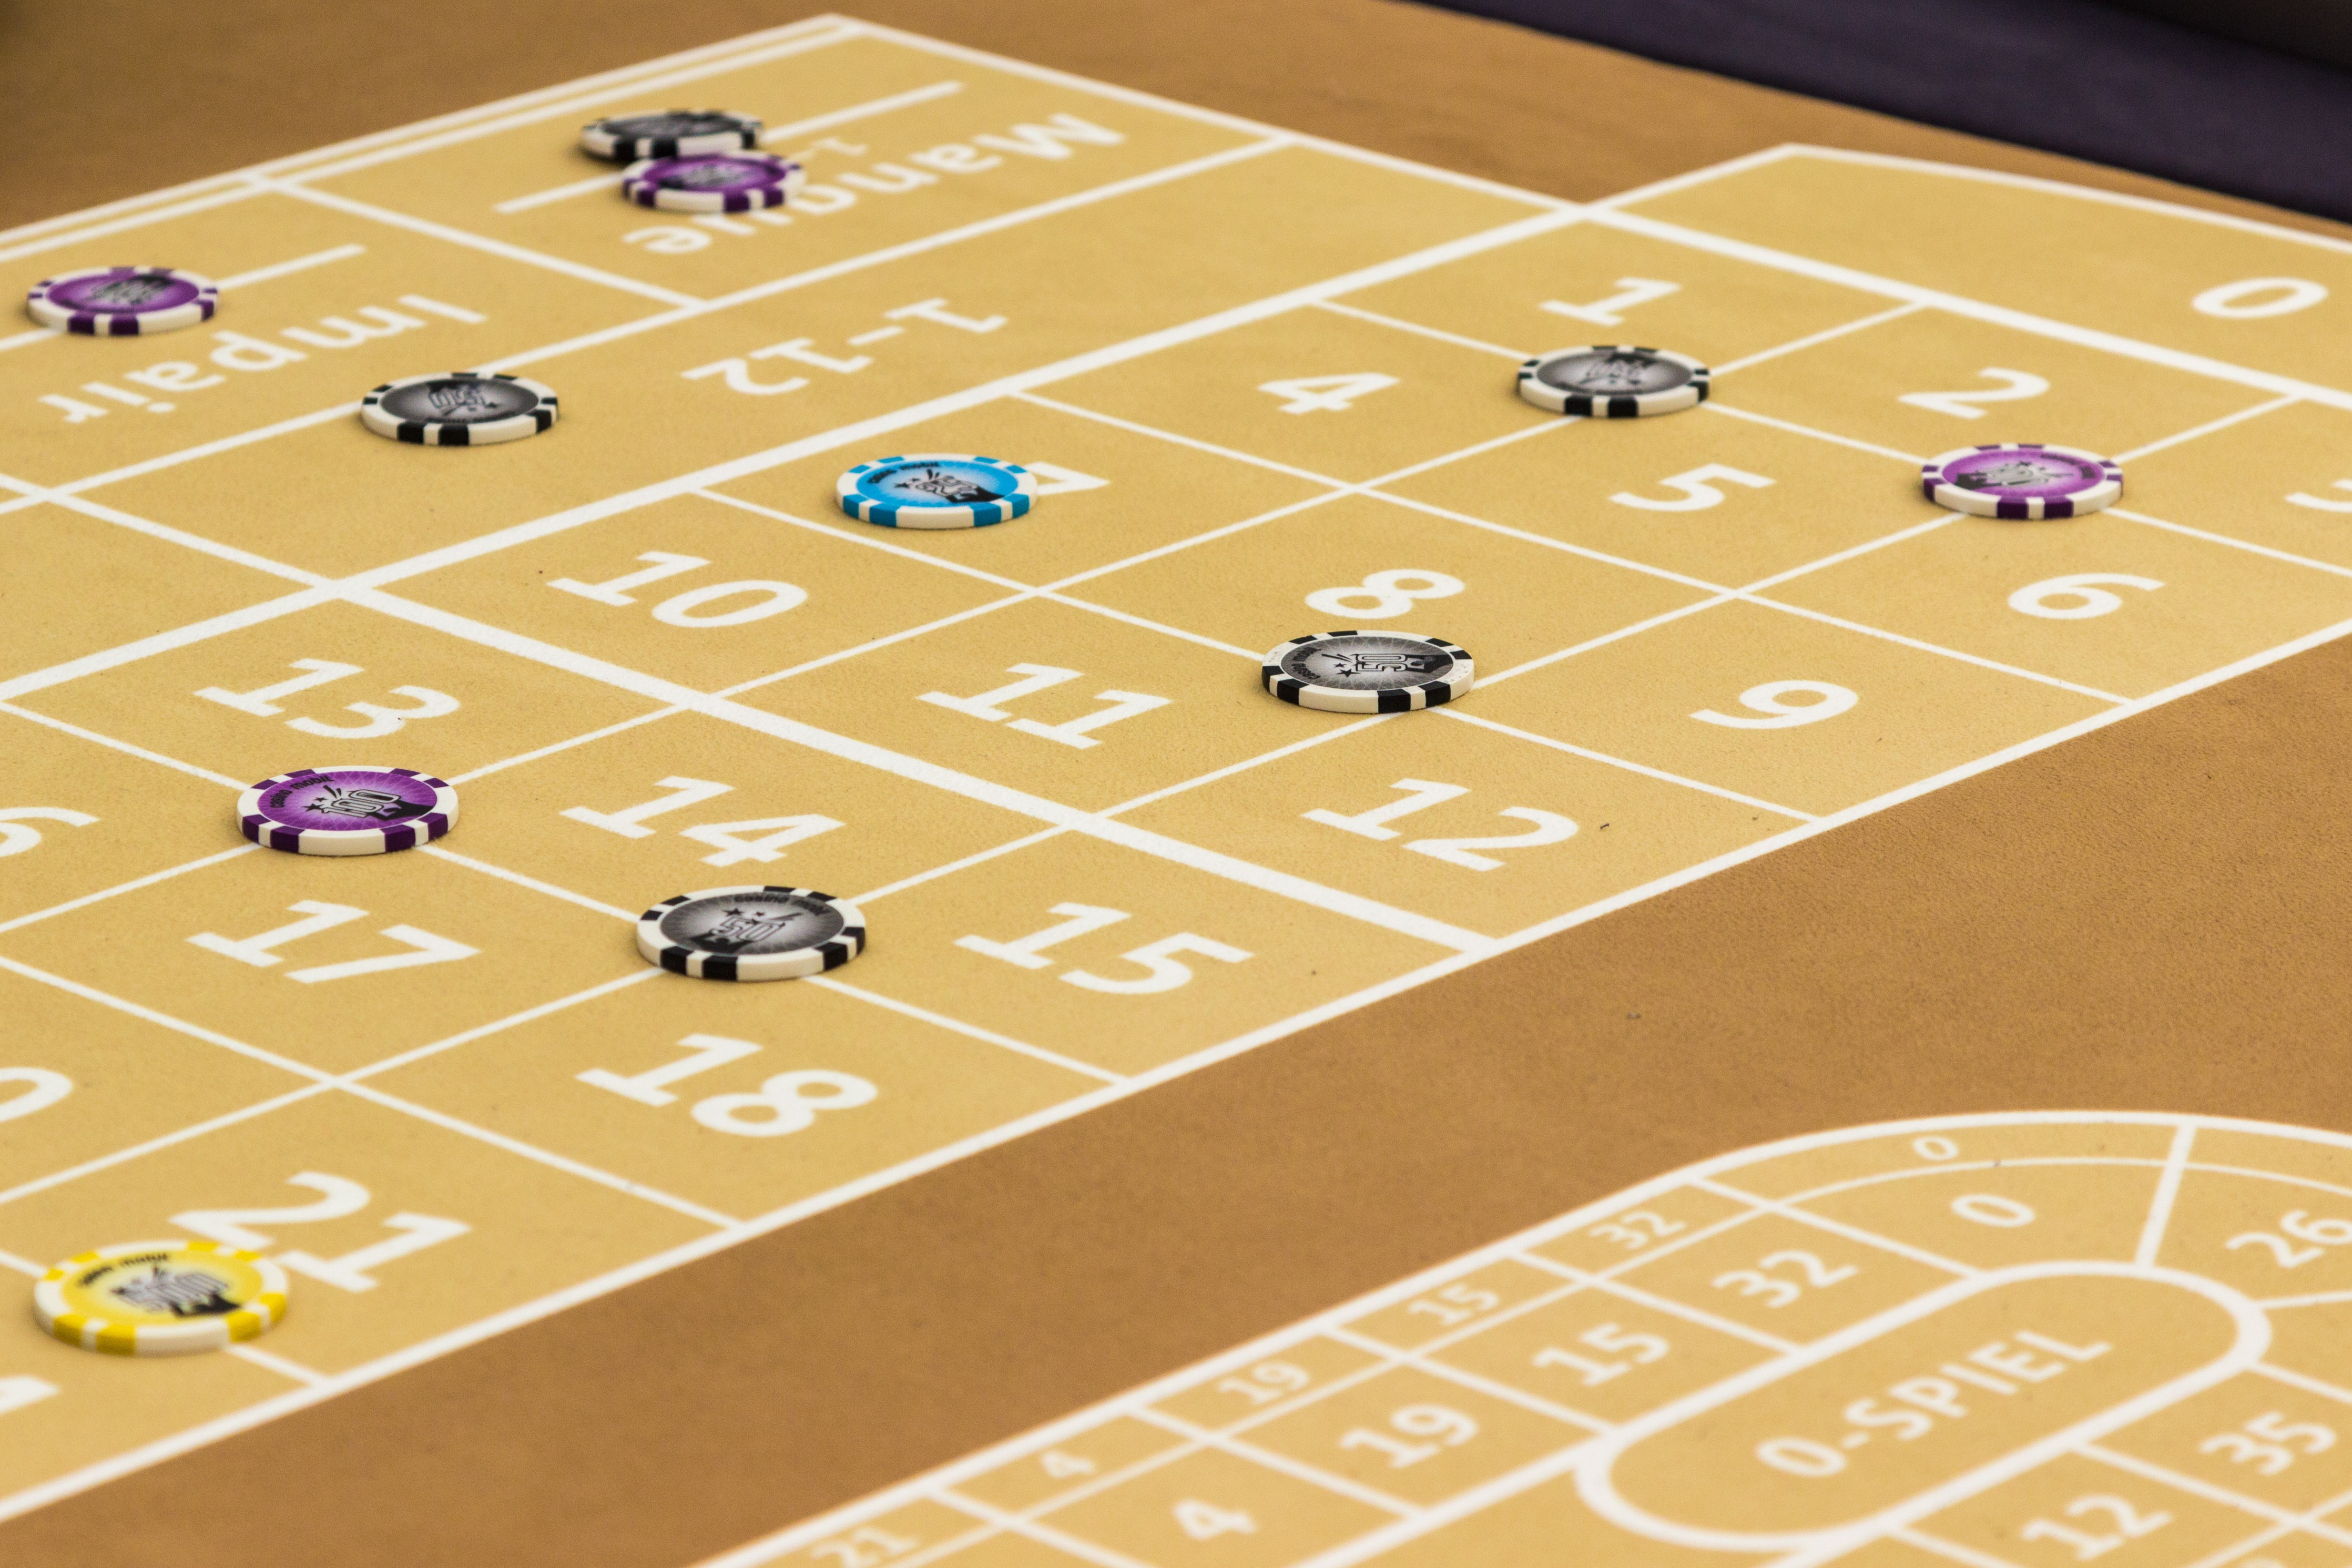
play, floor, pattern, red, money, black, font, use, ball, turn, casino, gambling, fate, games, luck, risk, win, profit, flooring, pay, lose, roulette, bad luck, game bank, risks, roulette wheel, opportunities, jeton, game casino